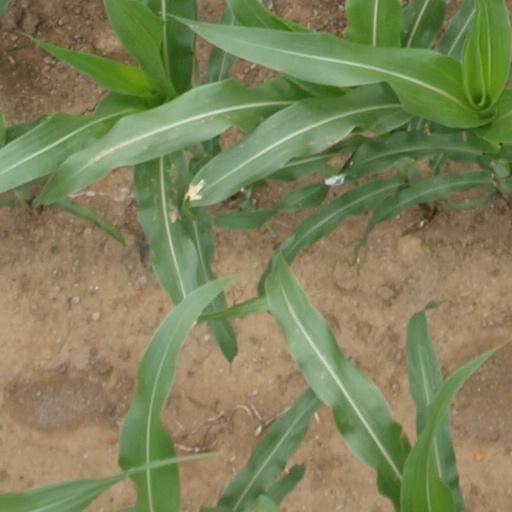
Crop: maize; corn